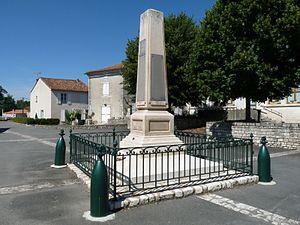
Monument aux morts, Agris, Charente, France